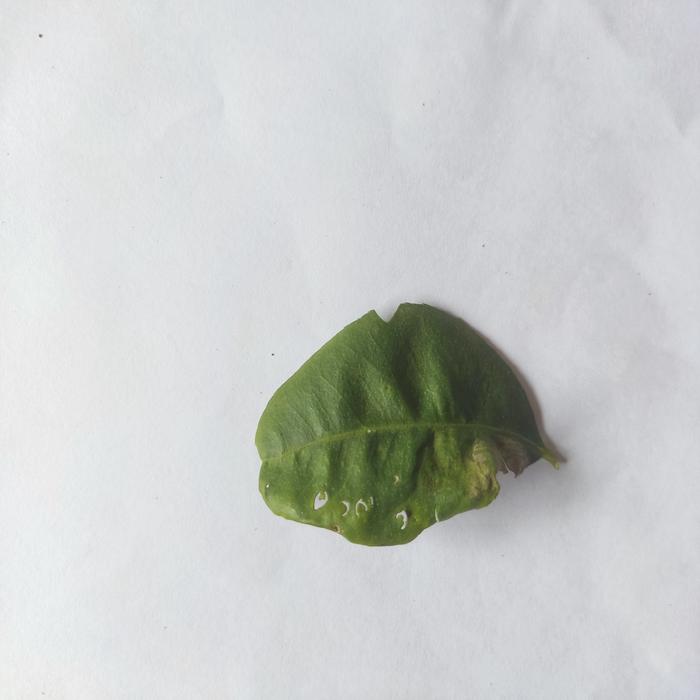
Crop: Lemon
Leaf condition: Leaf_Curl